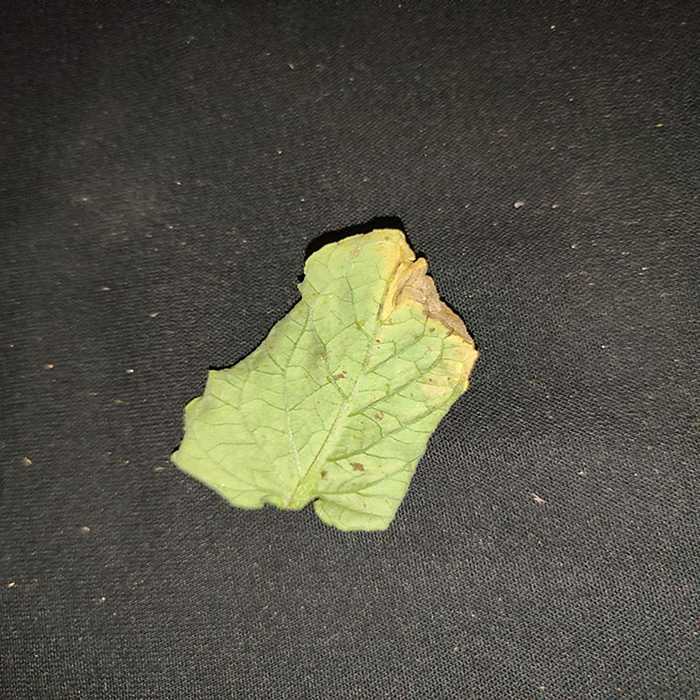
Plant: Tomato
Label: Tomato Bacterial spot